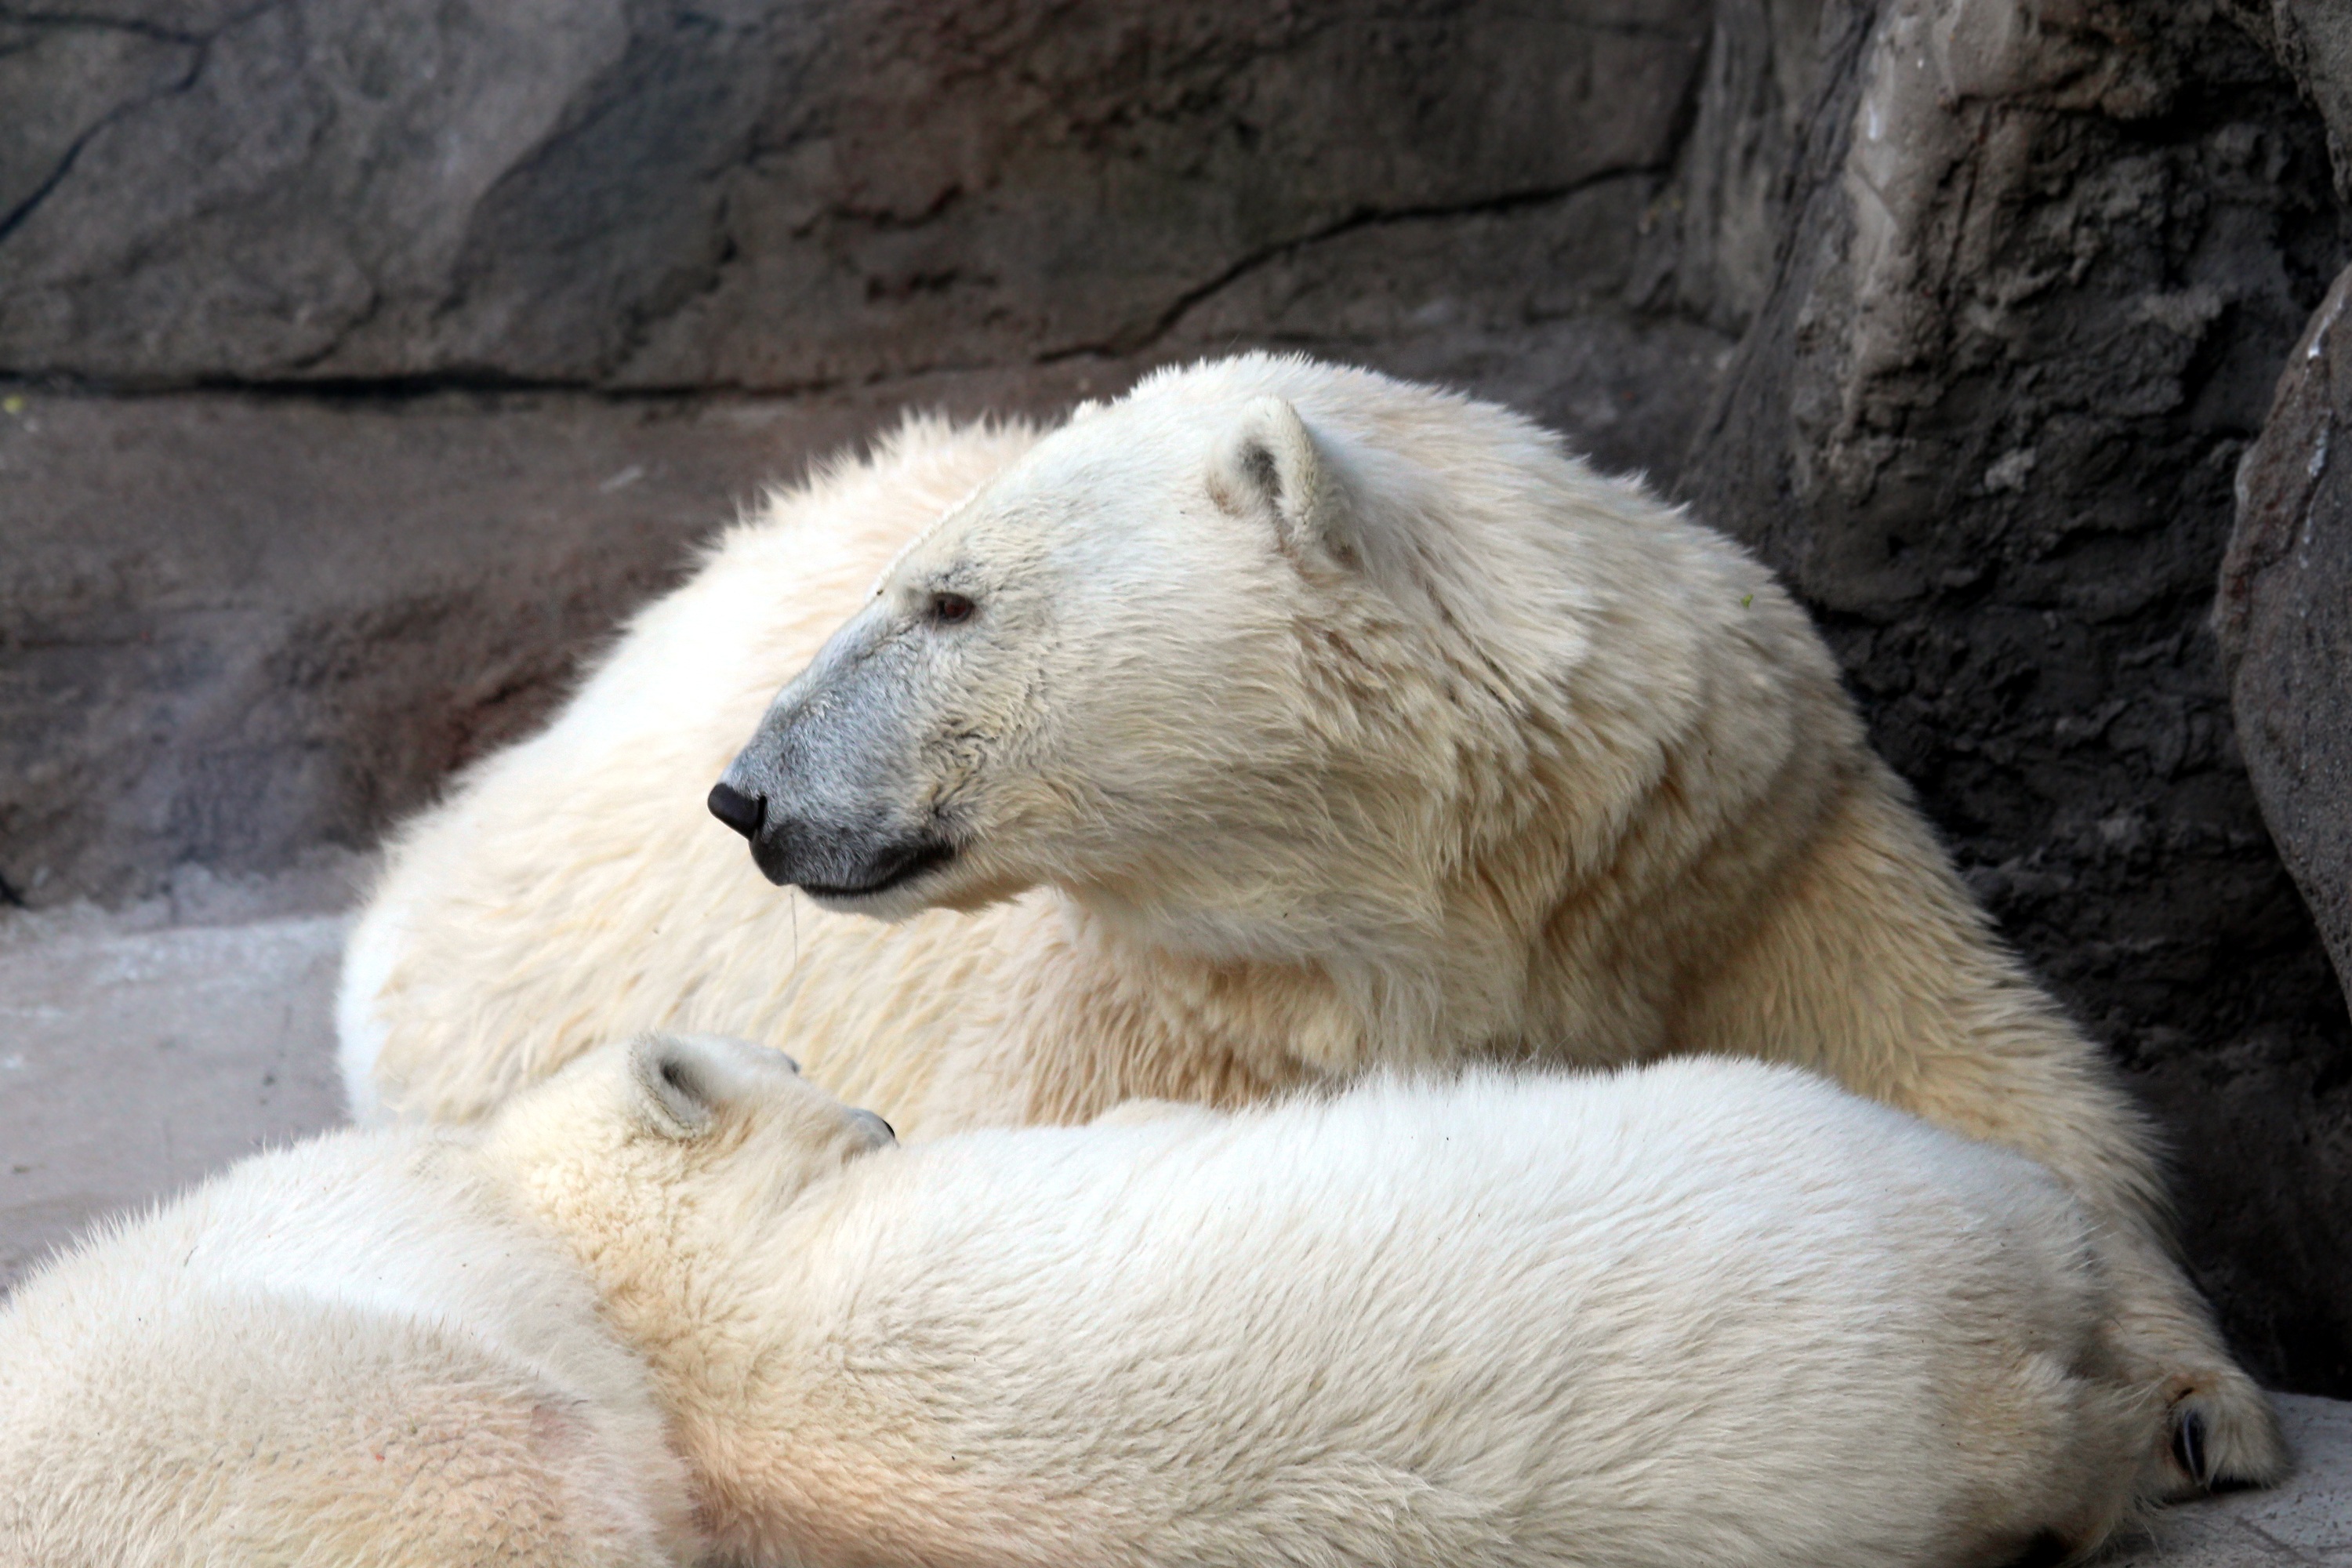
view, bear, zoo, mammal, fauna, polar bear, white bear, teddy bear, wild animal, animals, vertebrate, lies, carnivoran, dangerous animal, female bear